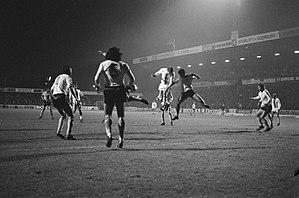
ADO La Haye - RC Lens (3-2, Coupe d'Europe des vainqueurs de coupe), duel aérien.
Arnold Sowinski, né le 17 mars 1931 à Liévin, dans le département du Pas-de-Calais, et mort le 2 avril 2020 à Lens, est un footballeur français évoluant au poste de gardien de but, devenu entraîneur.